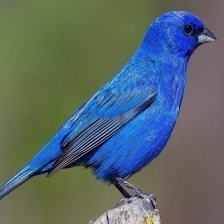
Species: INDIGO BUNTING
Scientific name: PASSERINA CYANEA
ImageNet parent category: indigo_bunting